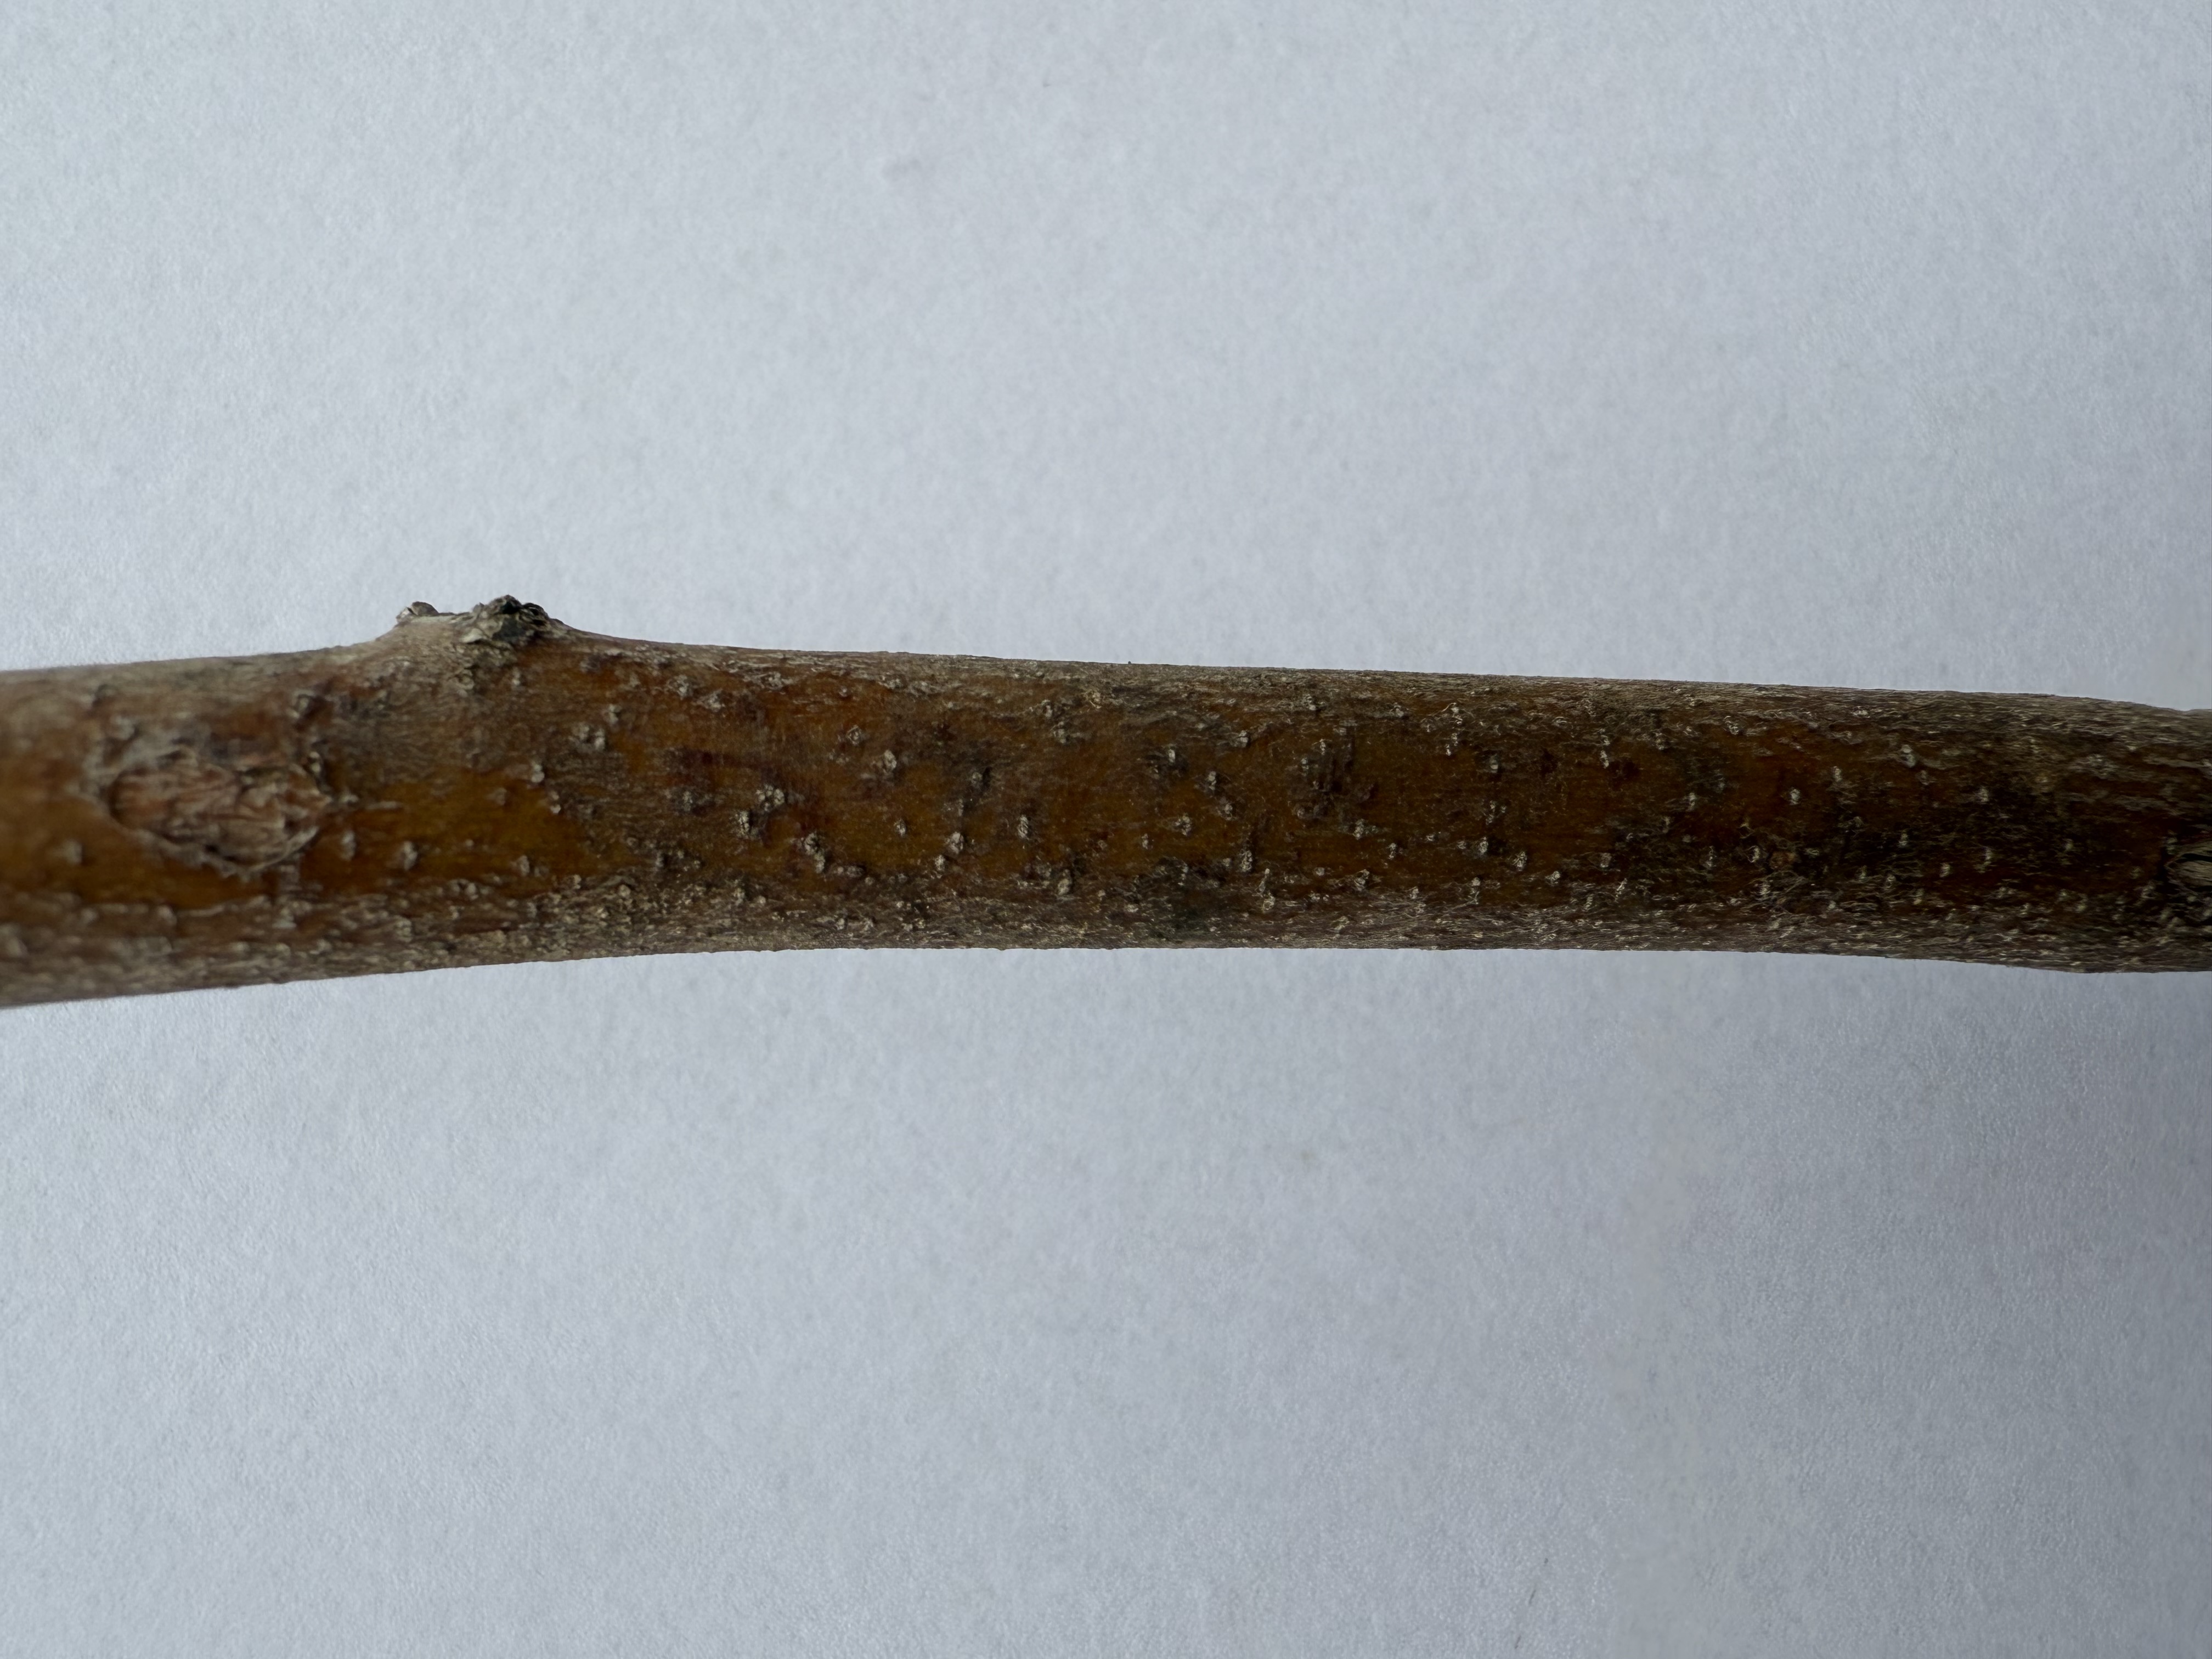
Variety: Jujube